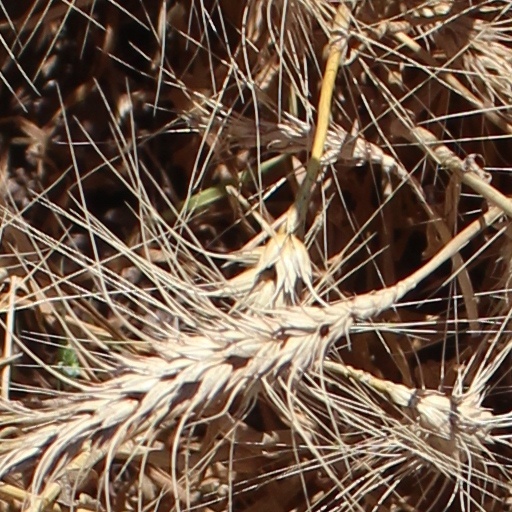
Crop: wheat